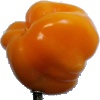
Label: yellow_pepper